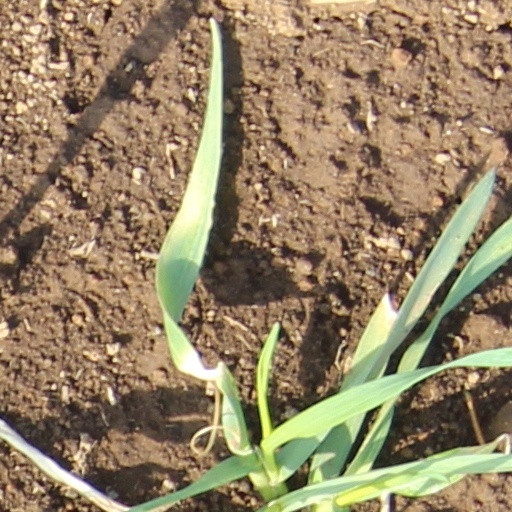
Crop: wheat